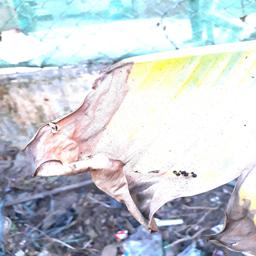
Label: POTASSIUM DEFICIENCY